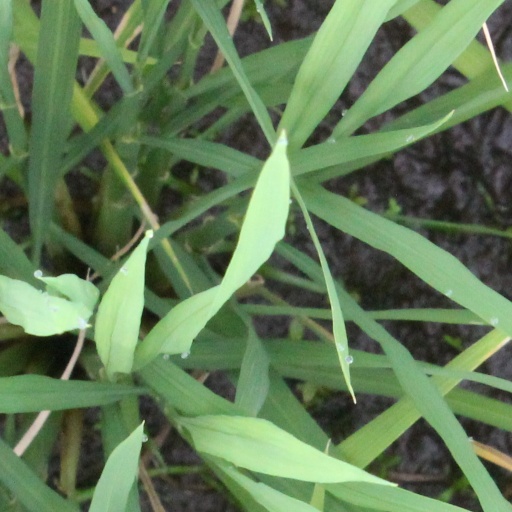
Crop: rice